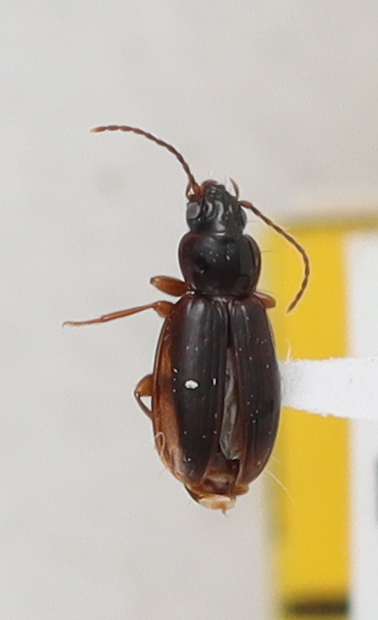
Scientific name: Trechus obtusus
Plot: 13
Trap: E
Collected: 20210420